Question: What is the snowboarder sliding down?
Tambaya: Daga ina mai sulun ƙanƙara yake sulowa?
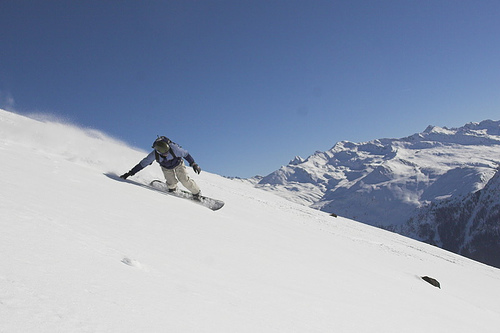
Answer: A hill.
Amsa: Tudu.